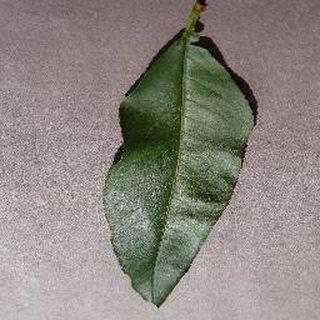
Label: healthy_peach